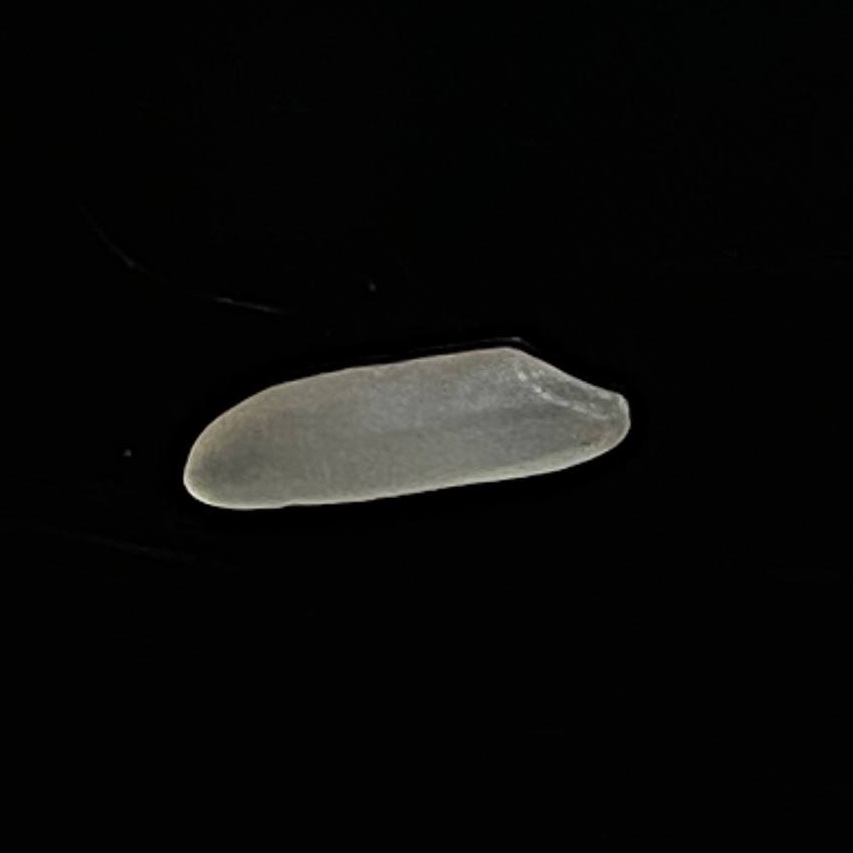
Rice variety: Shampakatari